A Sunday Afternoon on the Island of La Grande Jatte

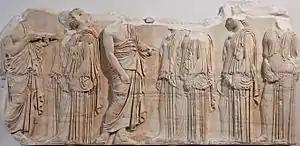
Part of the Parthenon frieze Louvre MR825, with different figures of city life standing in profile

The border of the painting is, unusually, in inverted color, as if the world around them is also slowly inverting from the way of life they have known. Seen in this context, the boy who bathes on the other side of the river bank at Asnières appears to be calling out to them, as if to say, "We are the future. Come and join us".